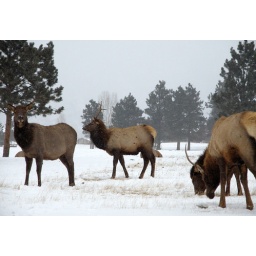
A couple of young bulls in the herd of mostly cows and calves